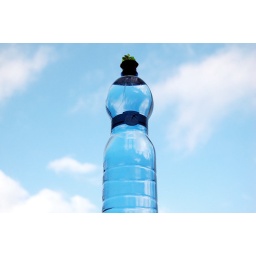
Lettuce seedlings in rooting cubes fitted onto water bottles filled with hydroponic nutrient.